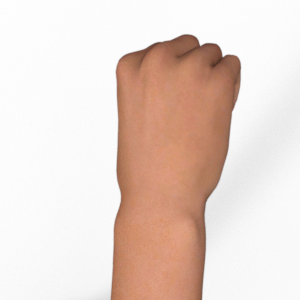
Label: rock